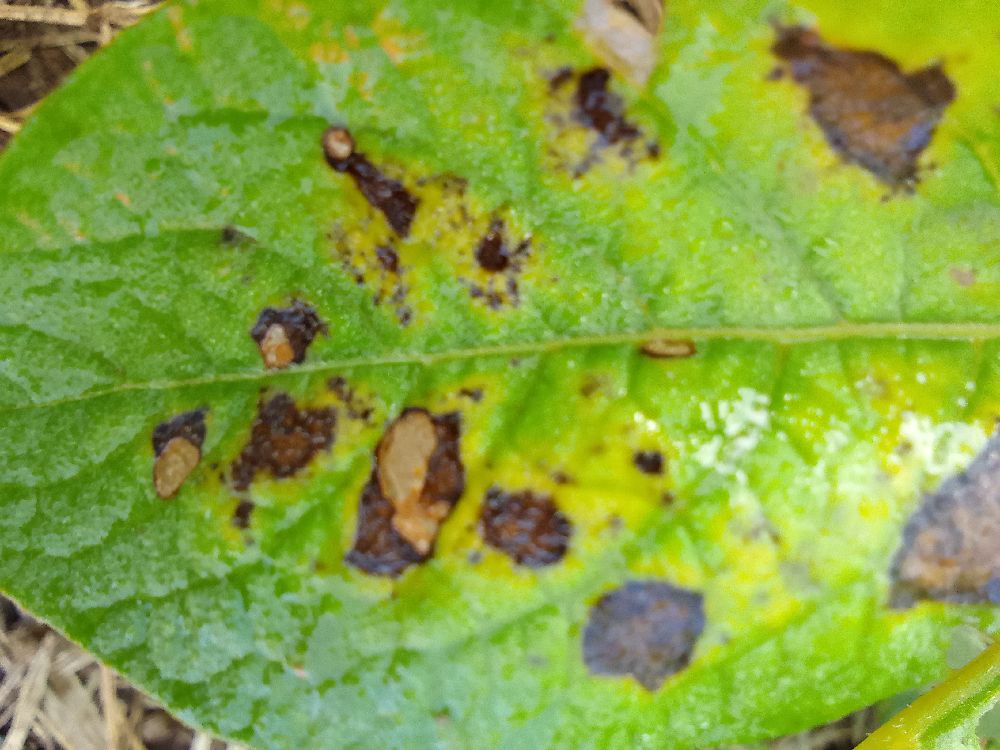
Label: Early blight